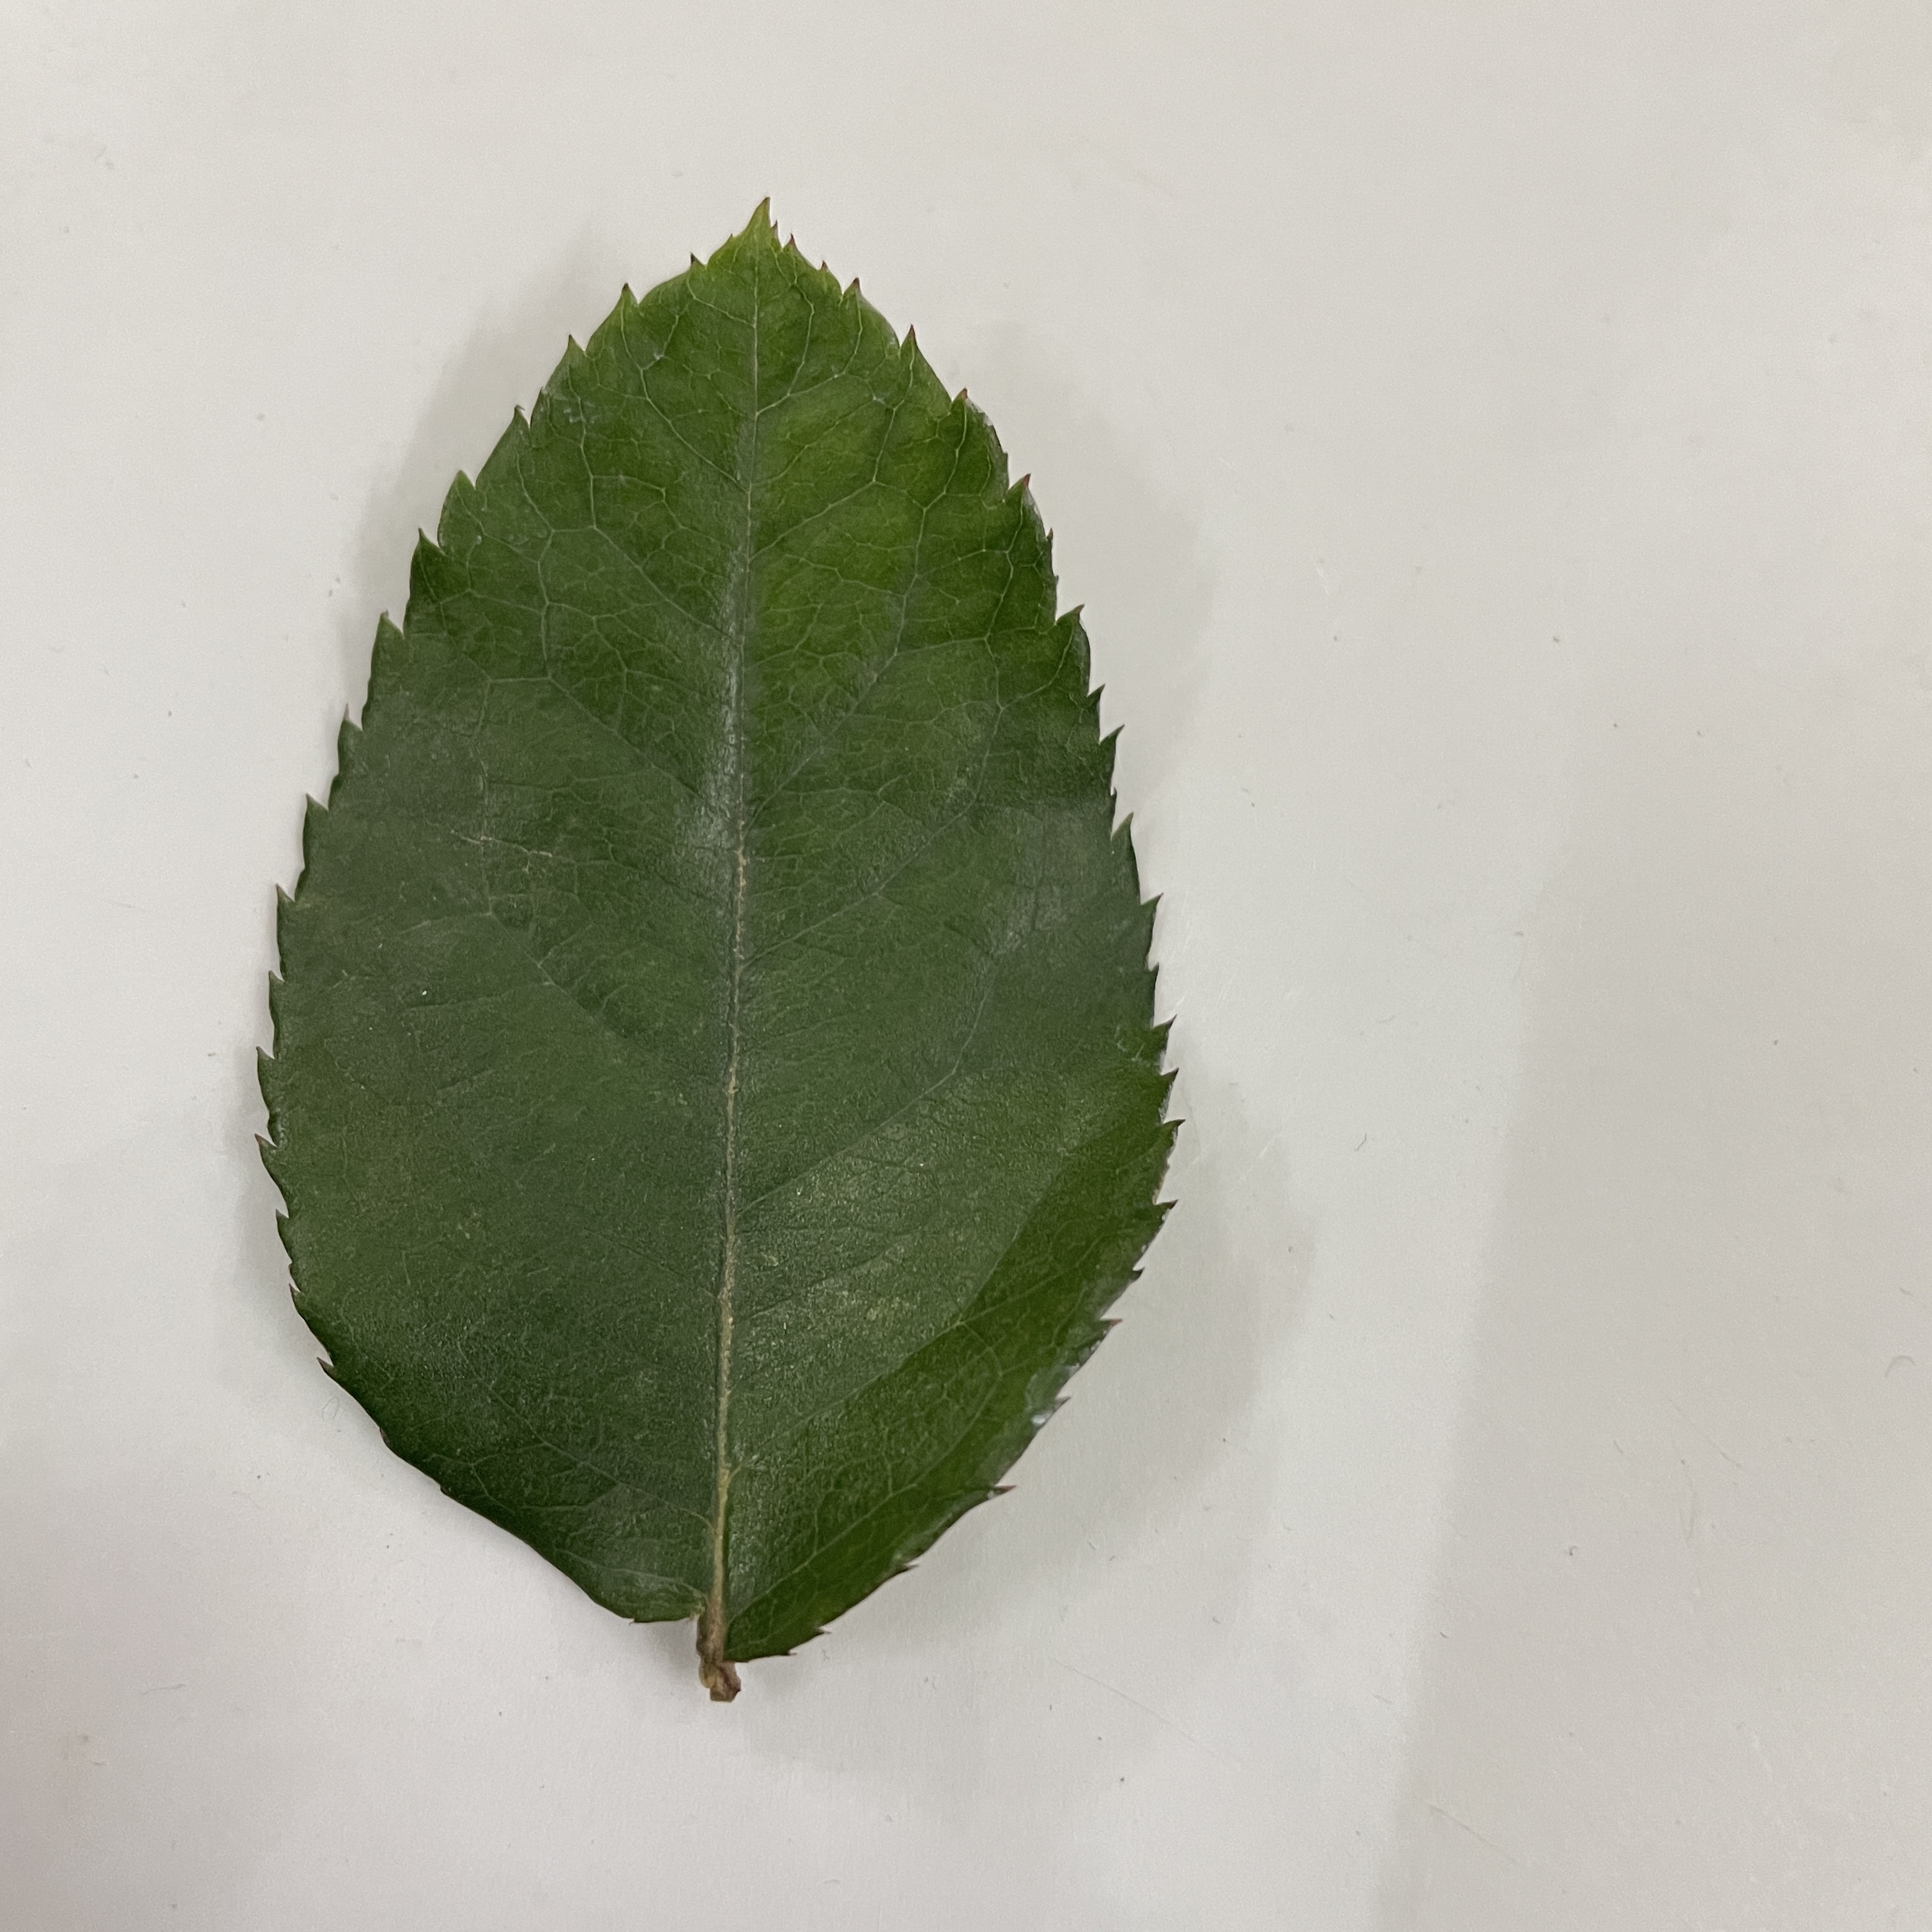
Label: Healthy Leaf